PC-8000 series

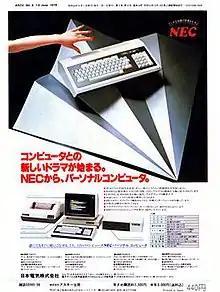
Advert in "ASCII" June 1979. "A dramatic story with the computer will begin. The Personal Computer comes out from NEC."

The PC-8001A was released in the United States in August 1981, and was priced at (32 KB of RAM). It is modified to reduce electromagnetic interference to comply with FCC regulations. The Katakana glyphs in the character ROM (see JIS X 0201) are replaced by Greek alphabet.